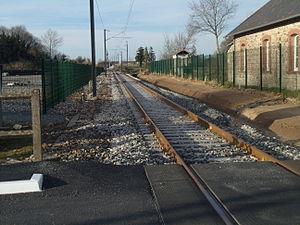
La voie de la ligne de Plouaret à Lannion au niveau de l'ancienne gare de Kerauzern en 2015